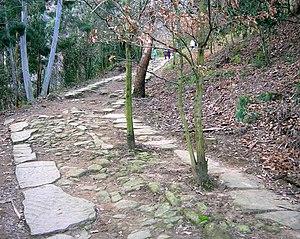
Barakaldo en basque ou Baracaldo en espagnol, est une commune de Biscaye dans la communauté autonome du Pays basque en Espagne.